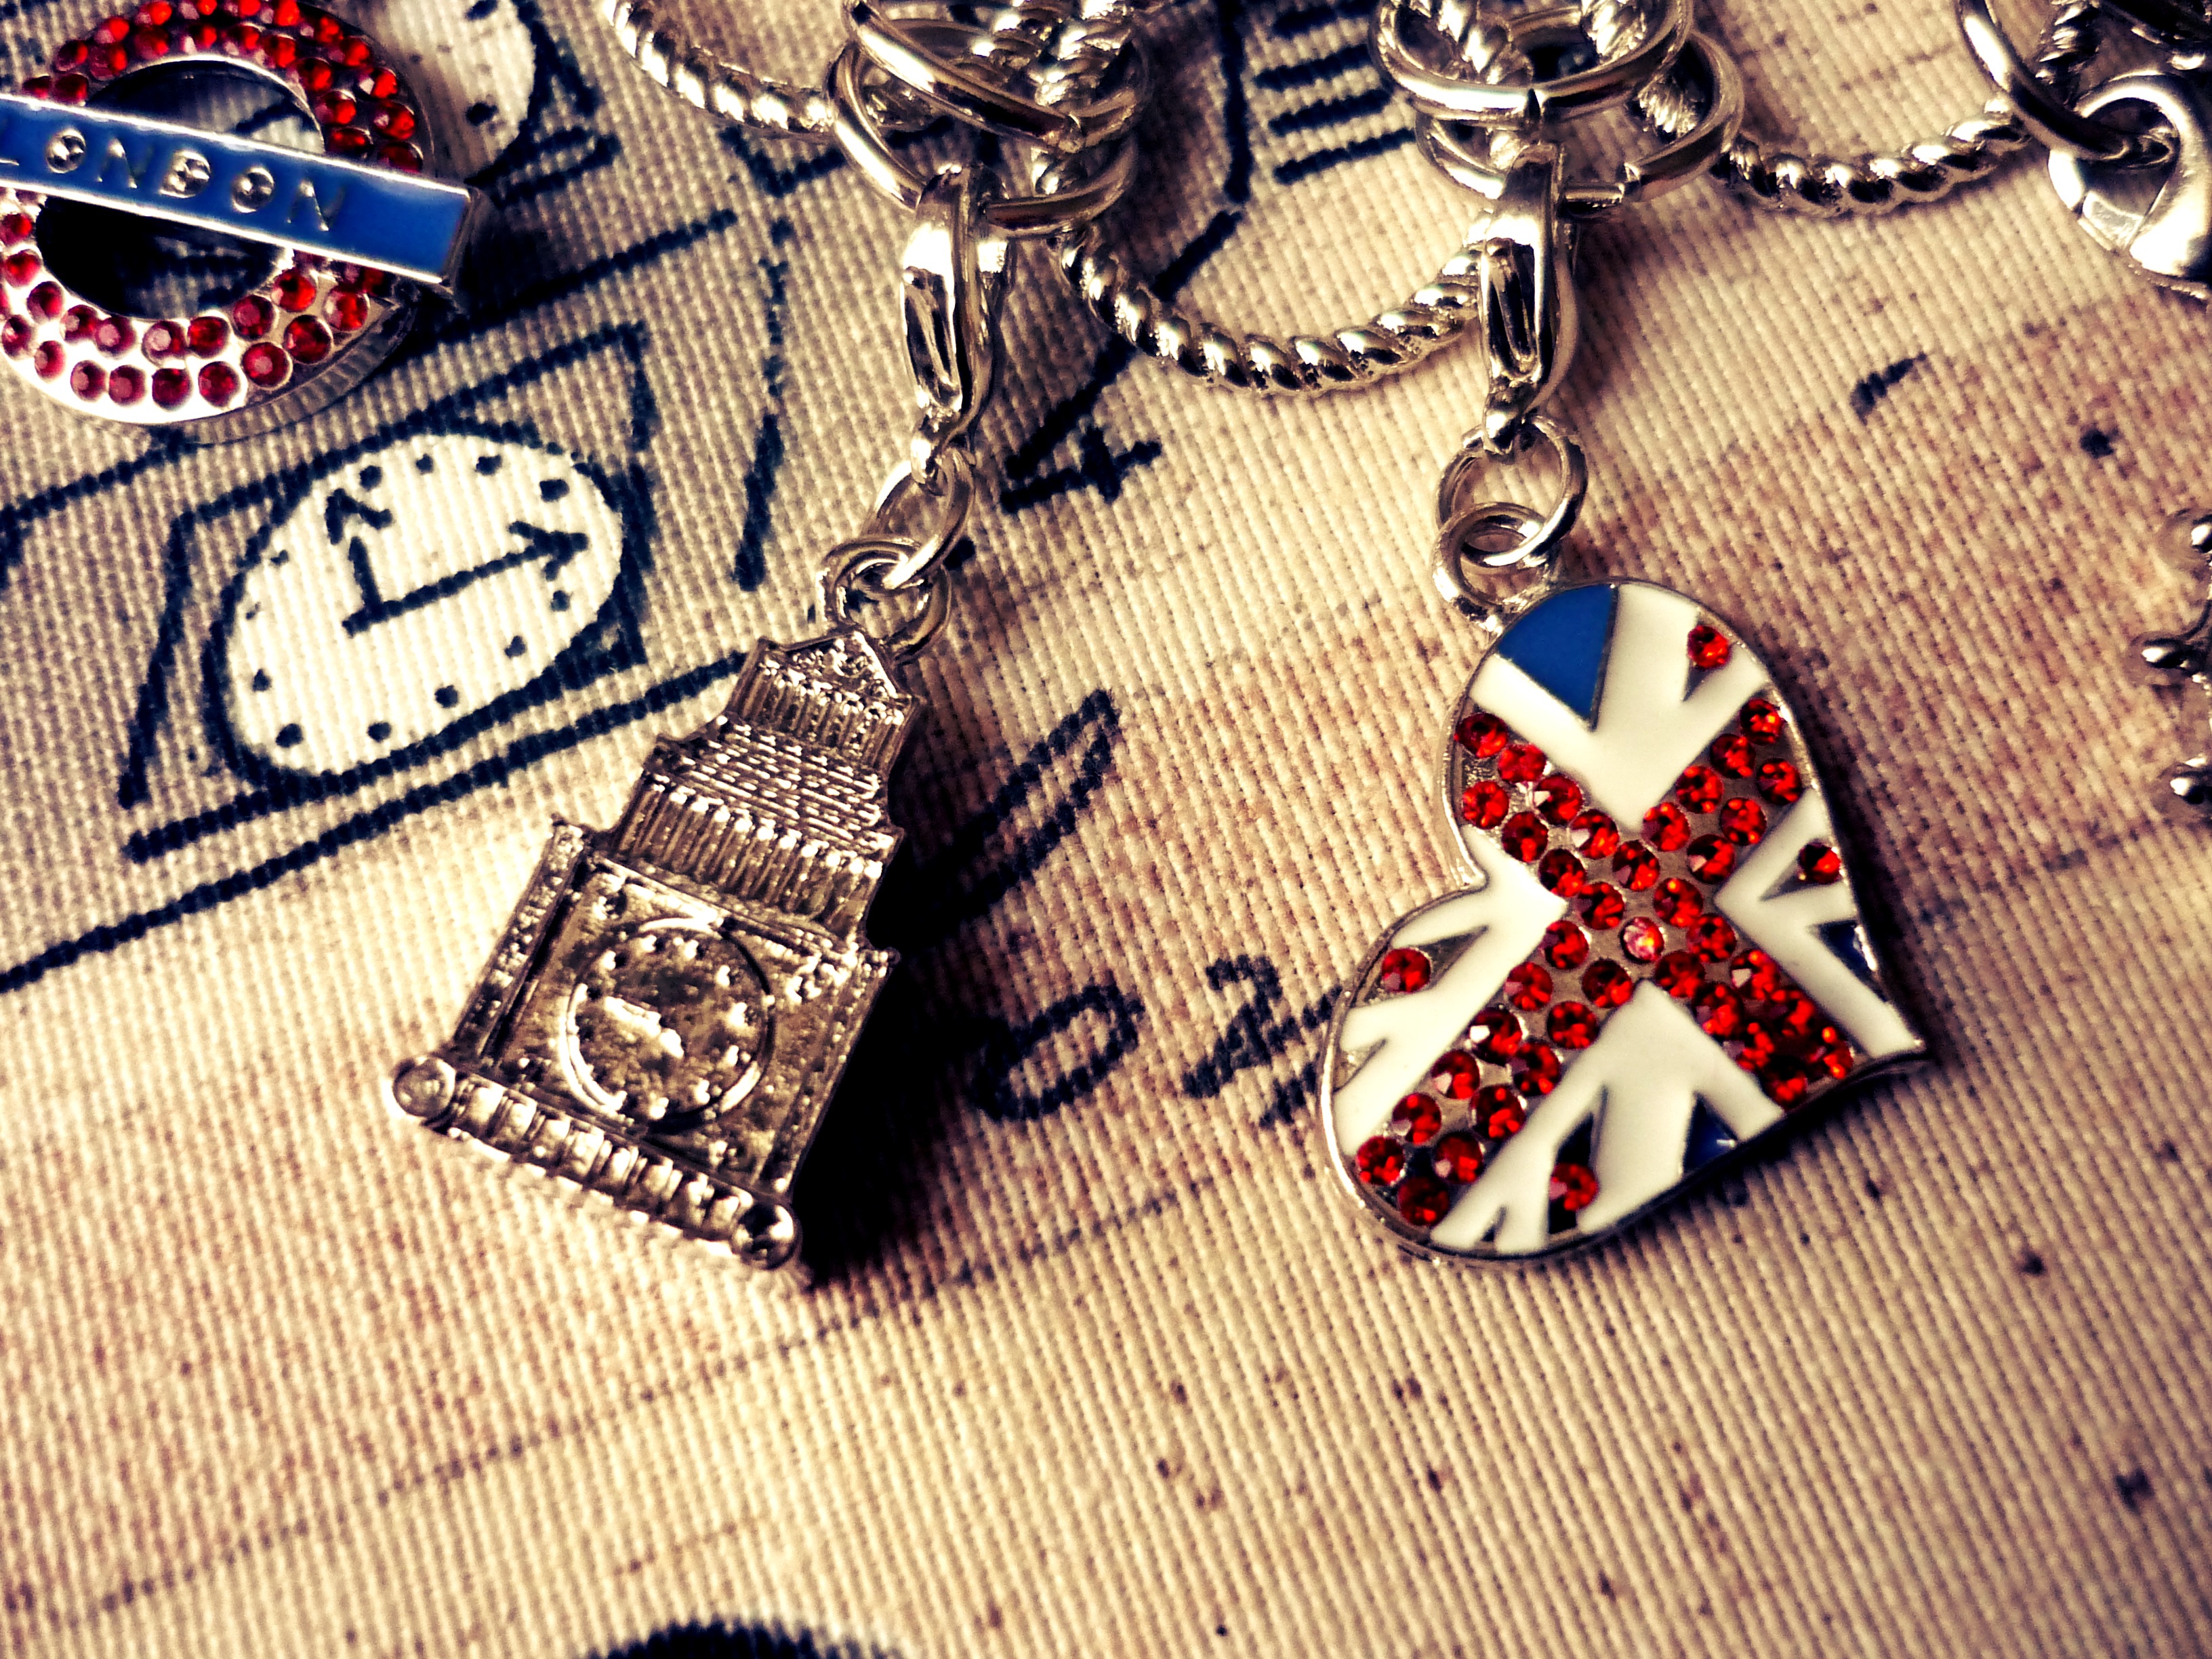
woman, female, heart, pattern, fashion, bracelet, jewellery, england, london, accessories, british, union jack, style, britain, kingdom, accessory